Yellow-legged gull

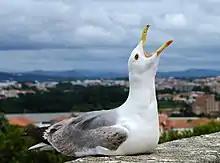
Yellow-legged gull in Porto, Portugal

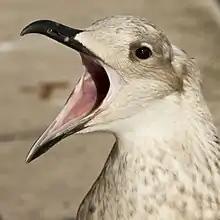
Juvenile with open beak

The breeding range is centred on the Mediterranean Sea. In North Africa, it is common in Morocco, Algeria and Tunisia and increasing in places. Recent breeding has occurred in Libya and Egypt. In the Middle East, a few breed in Israel, Palestine and Syria with larger numbers in Cyprus and Turkey. In Europe, there are colonies all along the Mediterranean coast, and also on the Atlantic islands and coasts north to Brittany and west to the Azores. It also breeds on the western side of the Black Sea; here it overlaps with the Caspian gull but there is a difference in habitat, with the yellow-legged gull preferring sea cliffs and the Caspian gull flatter shores. In recent decades birds have spread north into central and western Europe. One to four pairs have attempted to breed in southern England since 1995 (sometimes hybrid pairs with lesser black-backed gulls), though colonisation has been very slow.